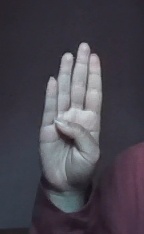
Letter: kaaf